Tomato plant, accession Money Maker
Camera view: horizontal (90 deg, fisheye); turntable rotation: 210 degrees
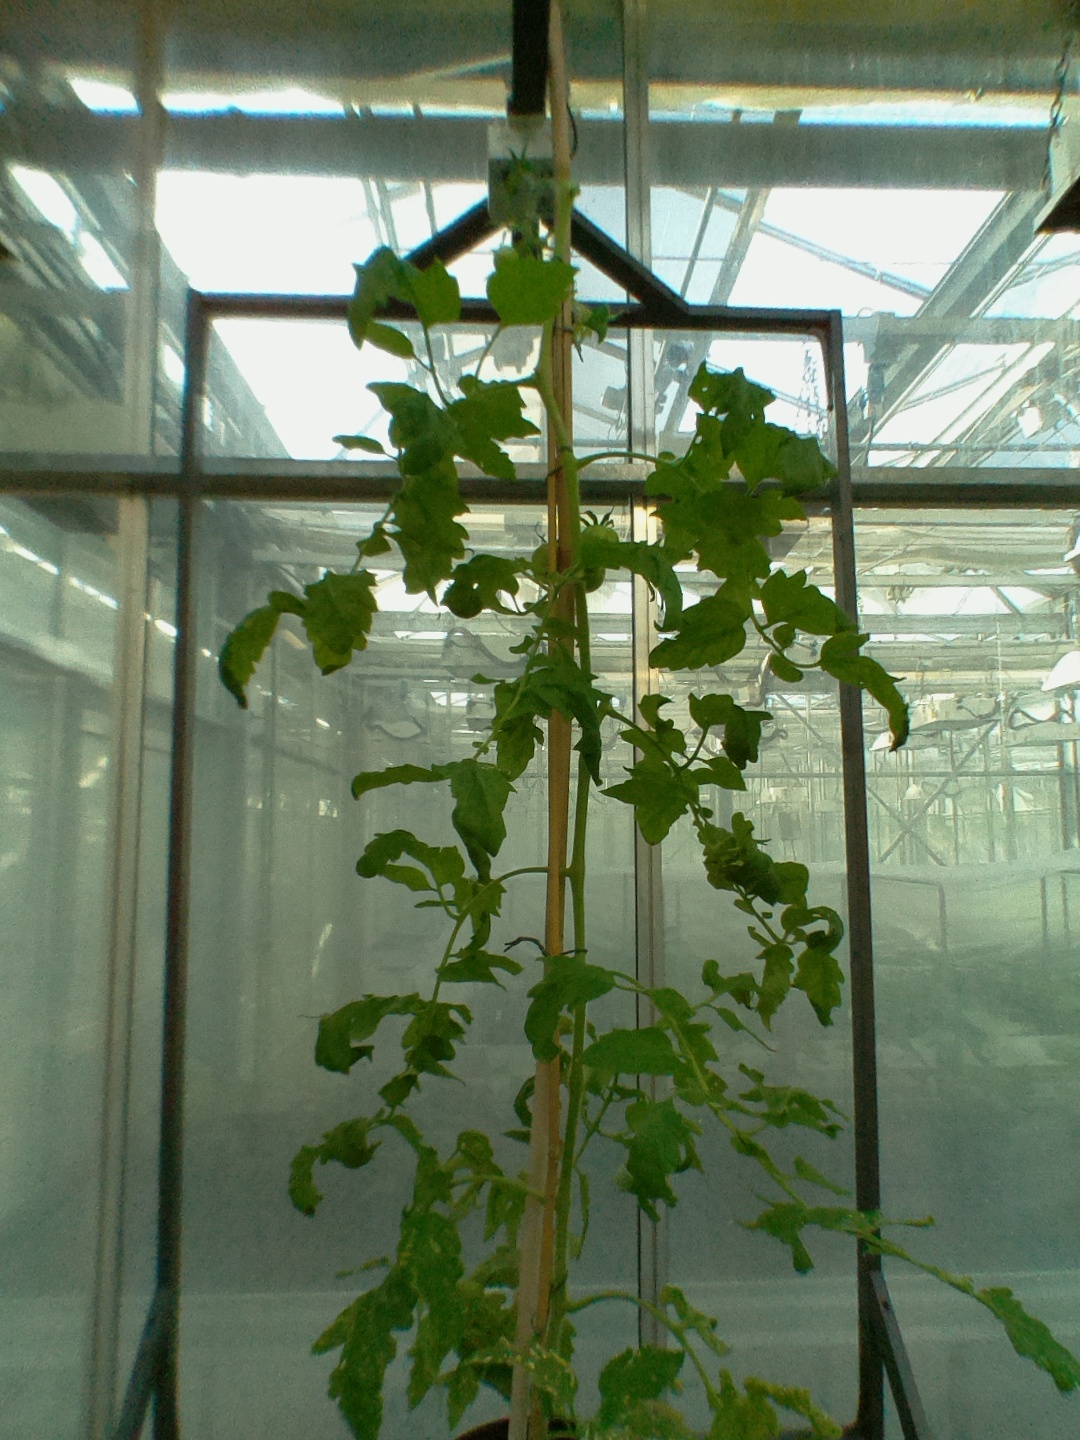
BBCH growth stage 72: 20%-30% of final fruit size